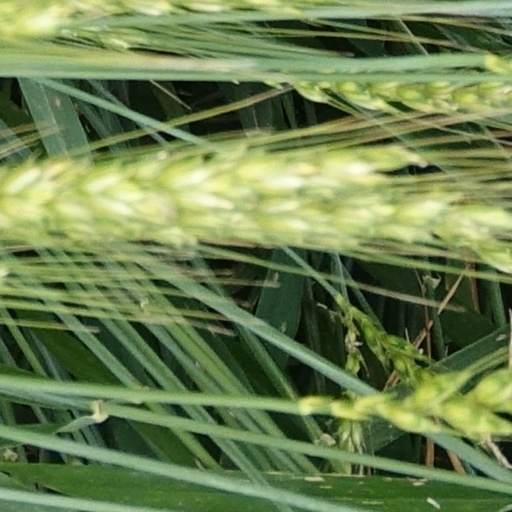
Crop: wheat